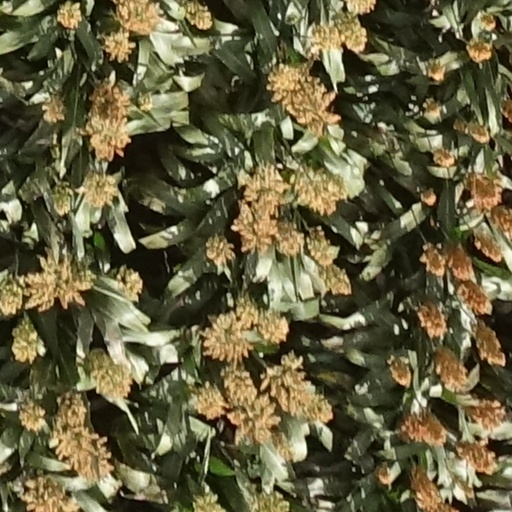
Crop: sorghum